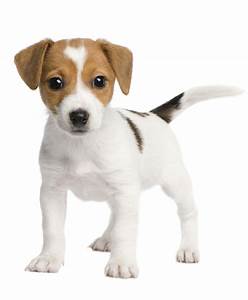
Label: dog